Mamady Doumbouya

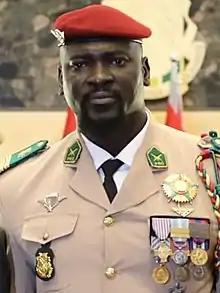
Doumbouya in 2022

Mamady Doumbouya (N'Ko: , born 5 December 1980) is a Guinean military officer serving as the current president of Guinea since 5 September 2021. Doumbouya led a coup d'état on 5 September 2021 that overthrew the previous president, Alpha Condé.